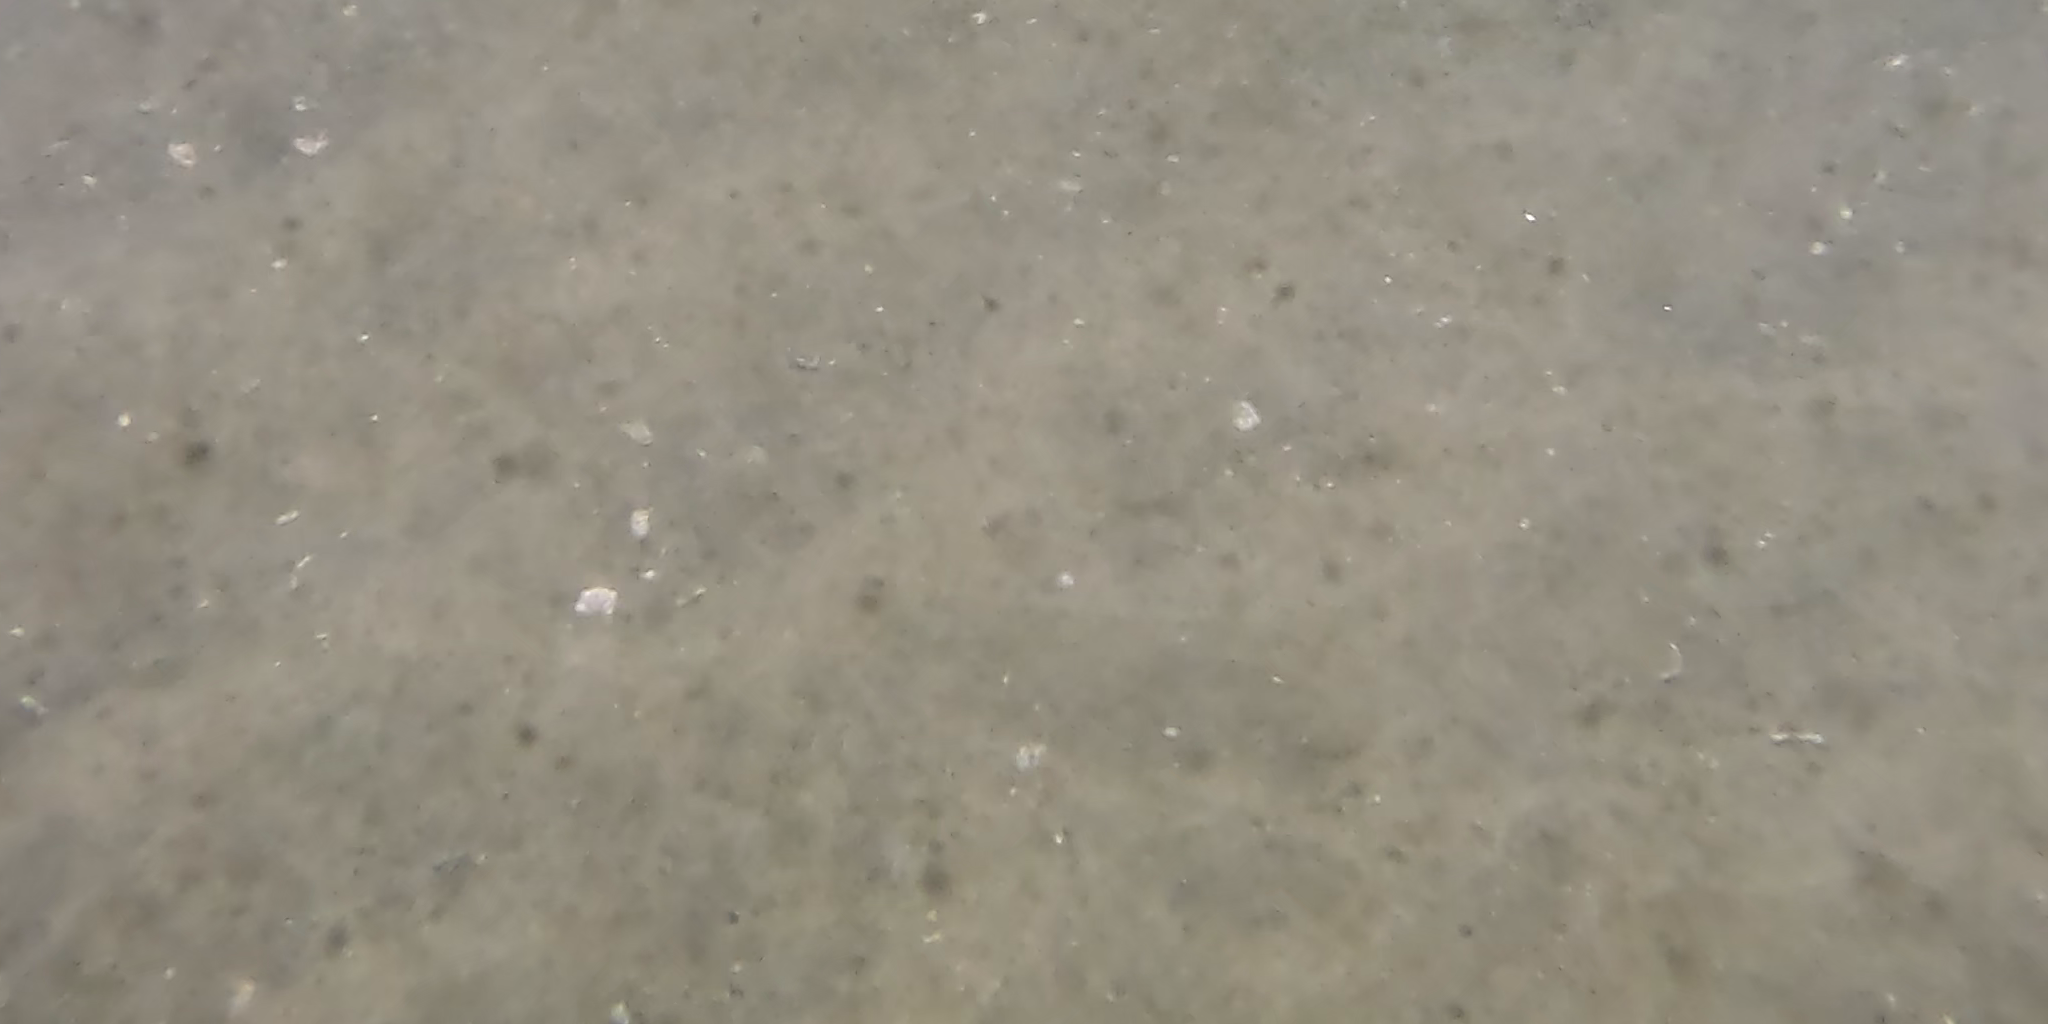
Seabed habitat: sand